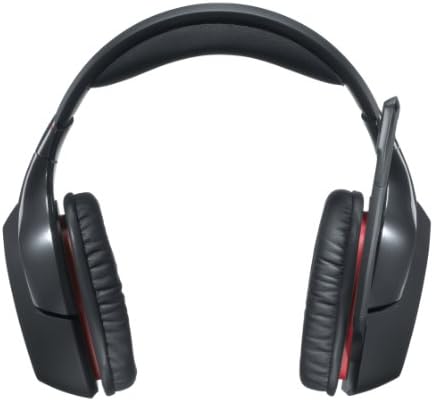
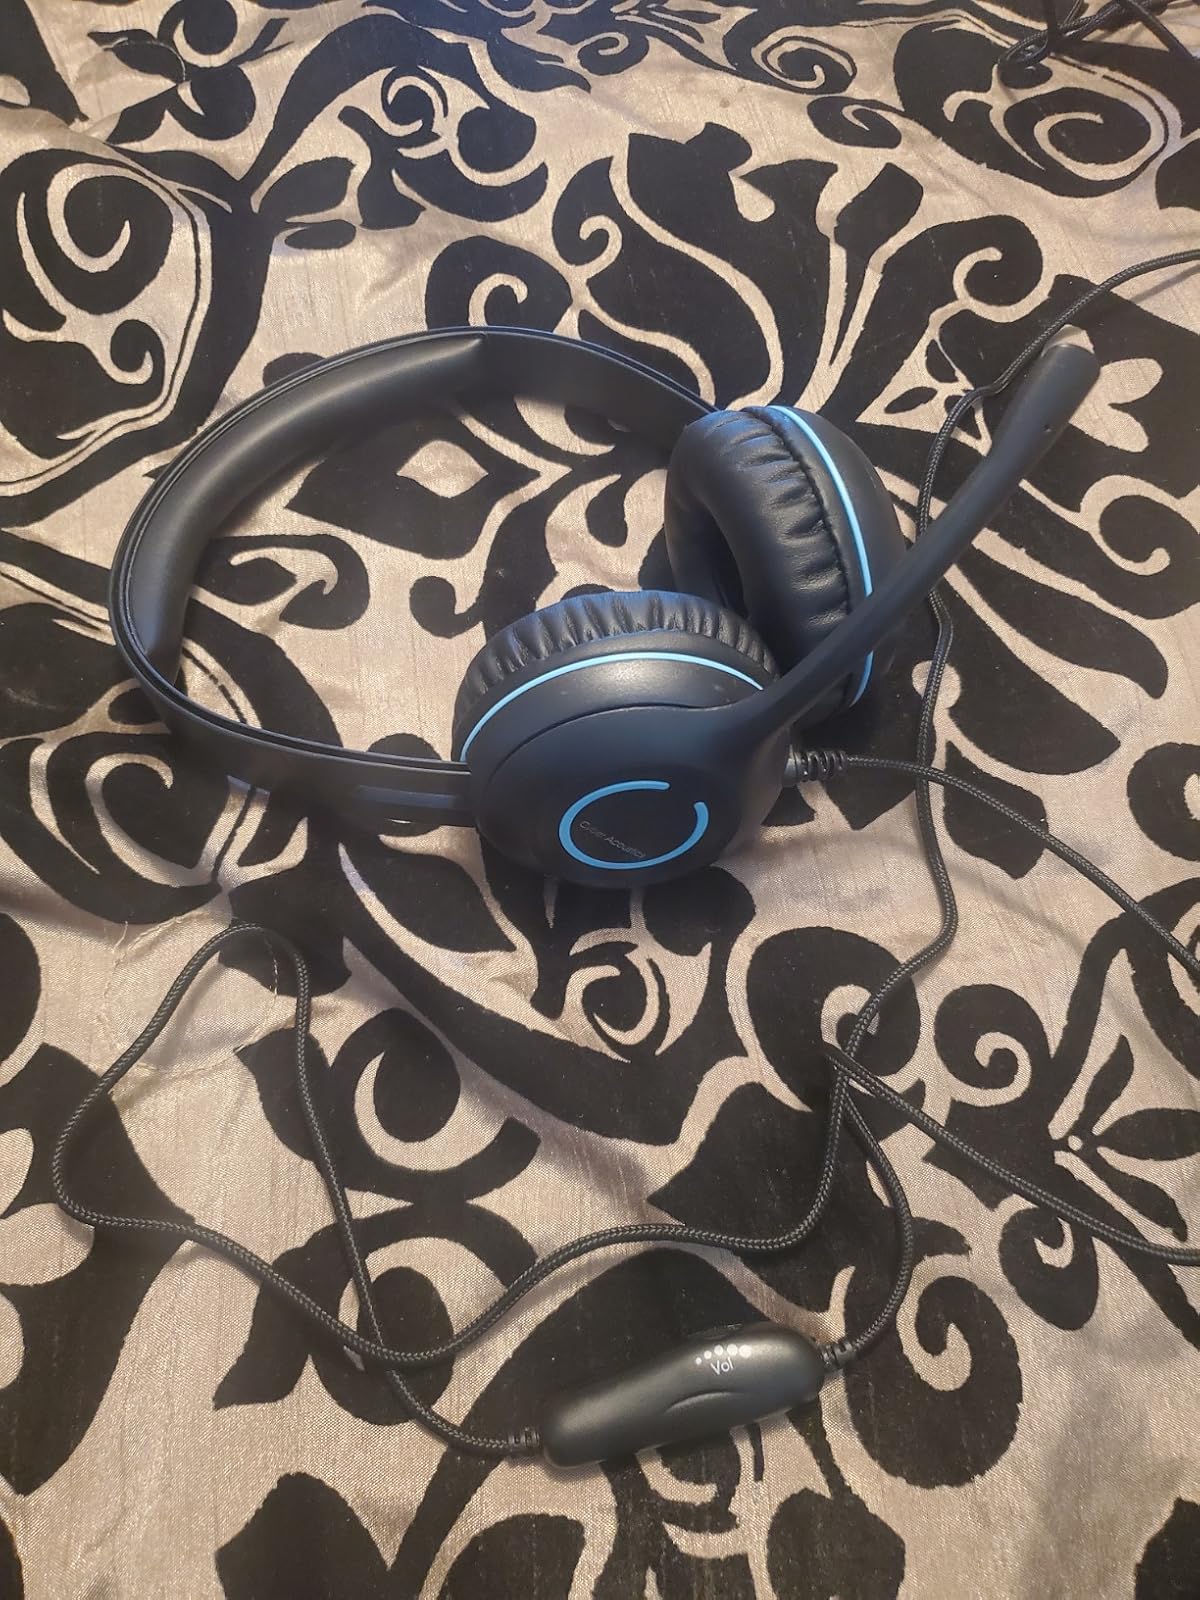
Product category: headphones
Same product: no